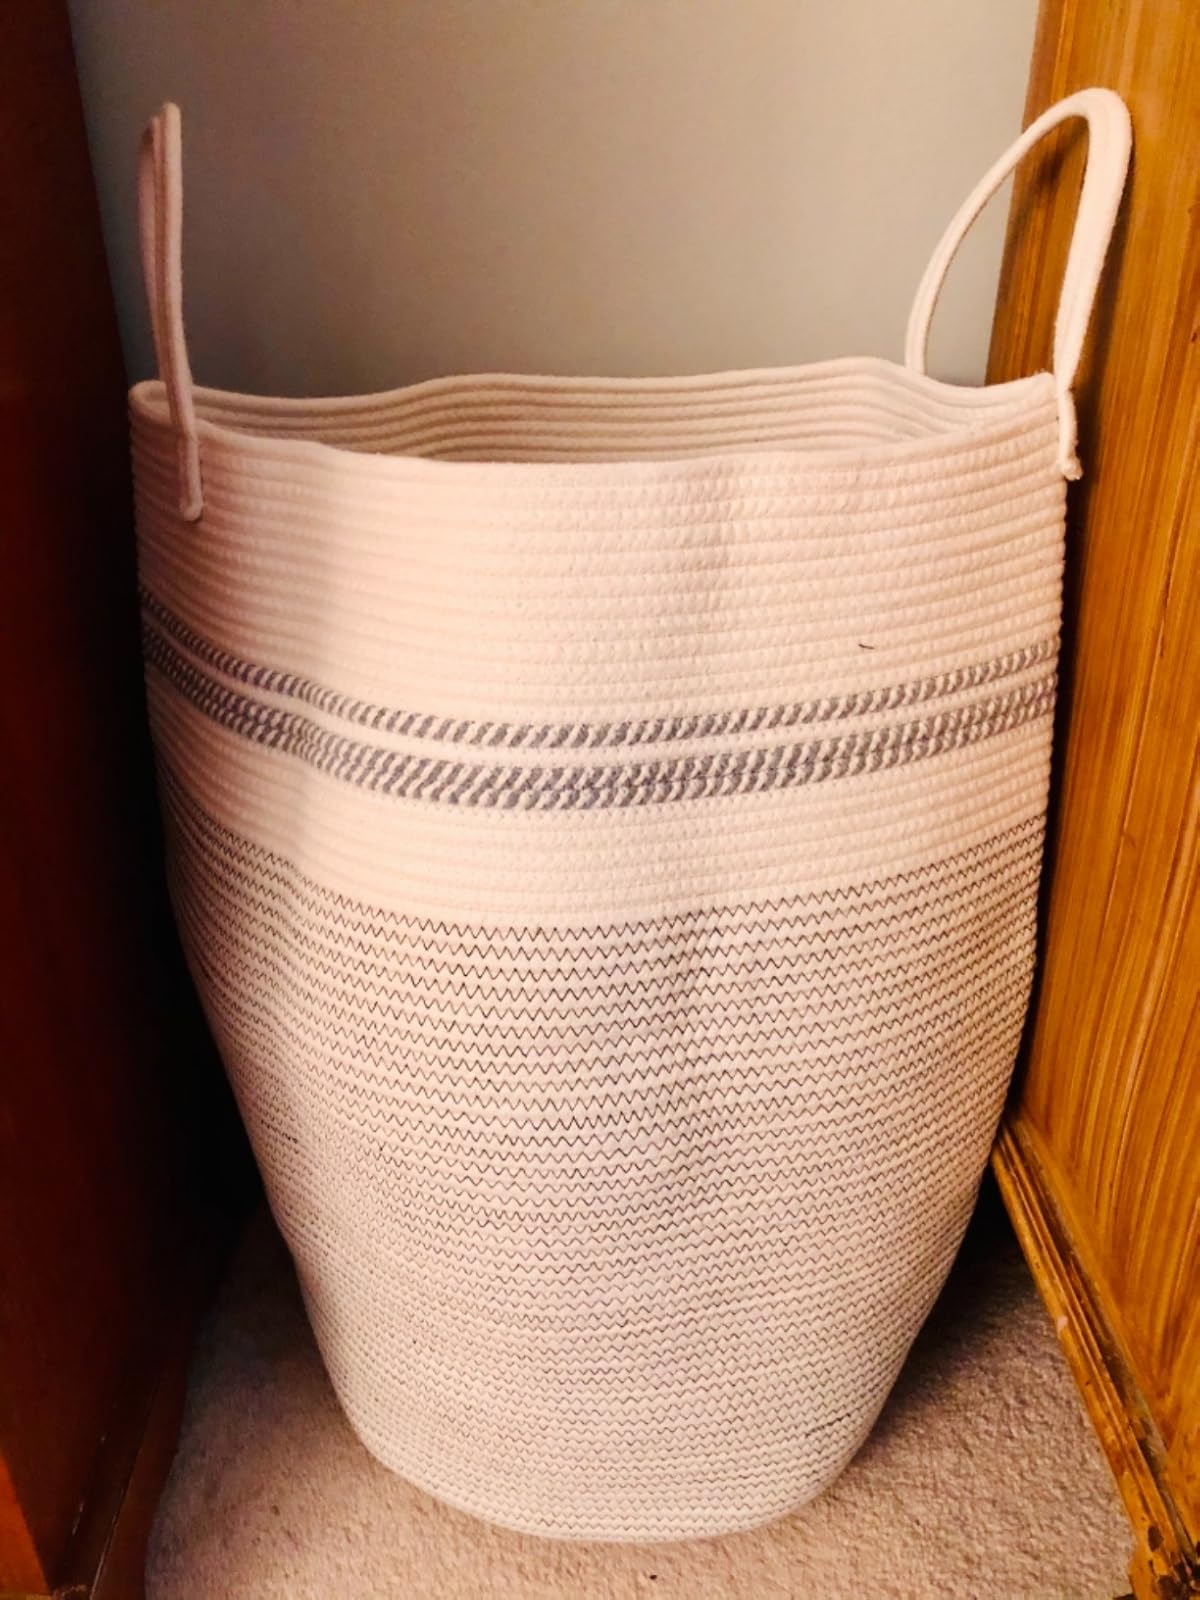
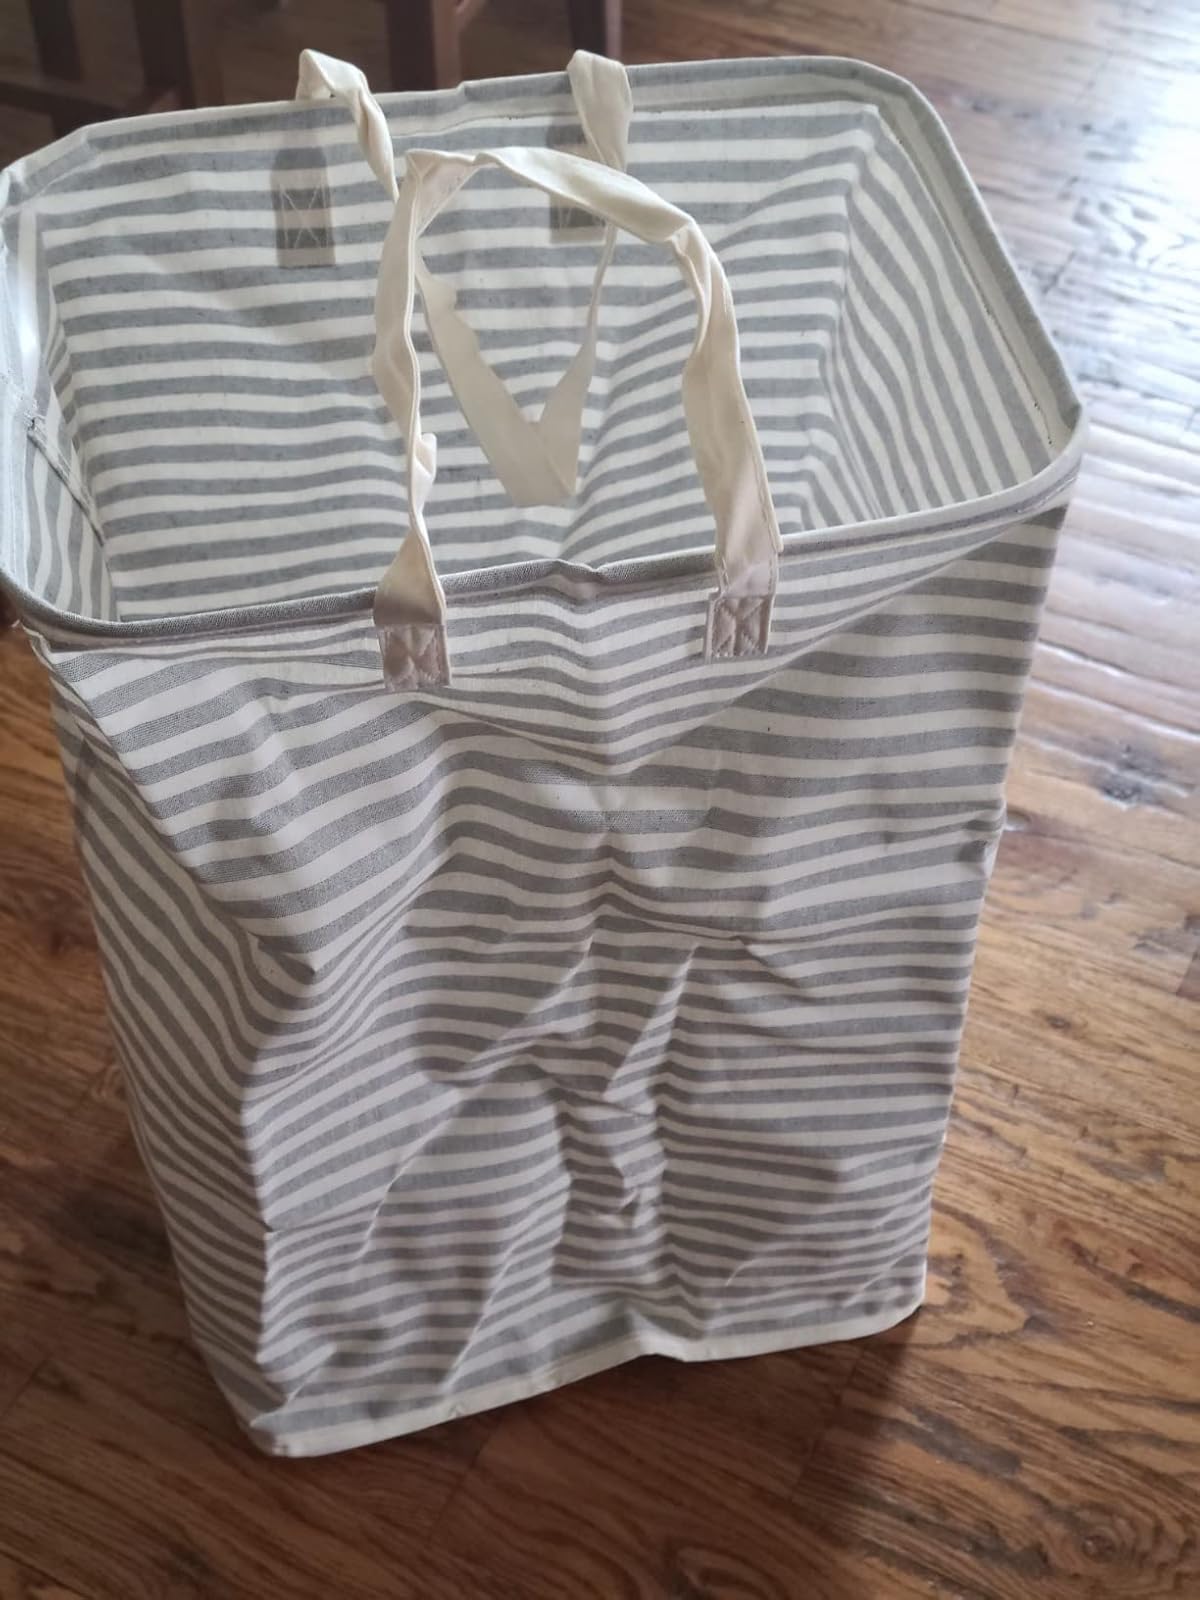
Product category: items_hamper
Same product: no